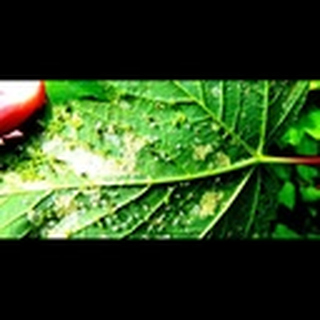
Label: cotton_aphids